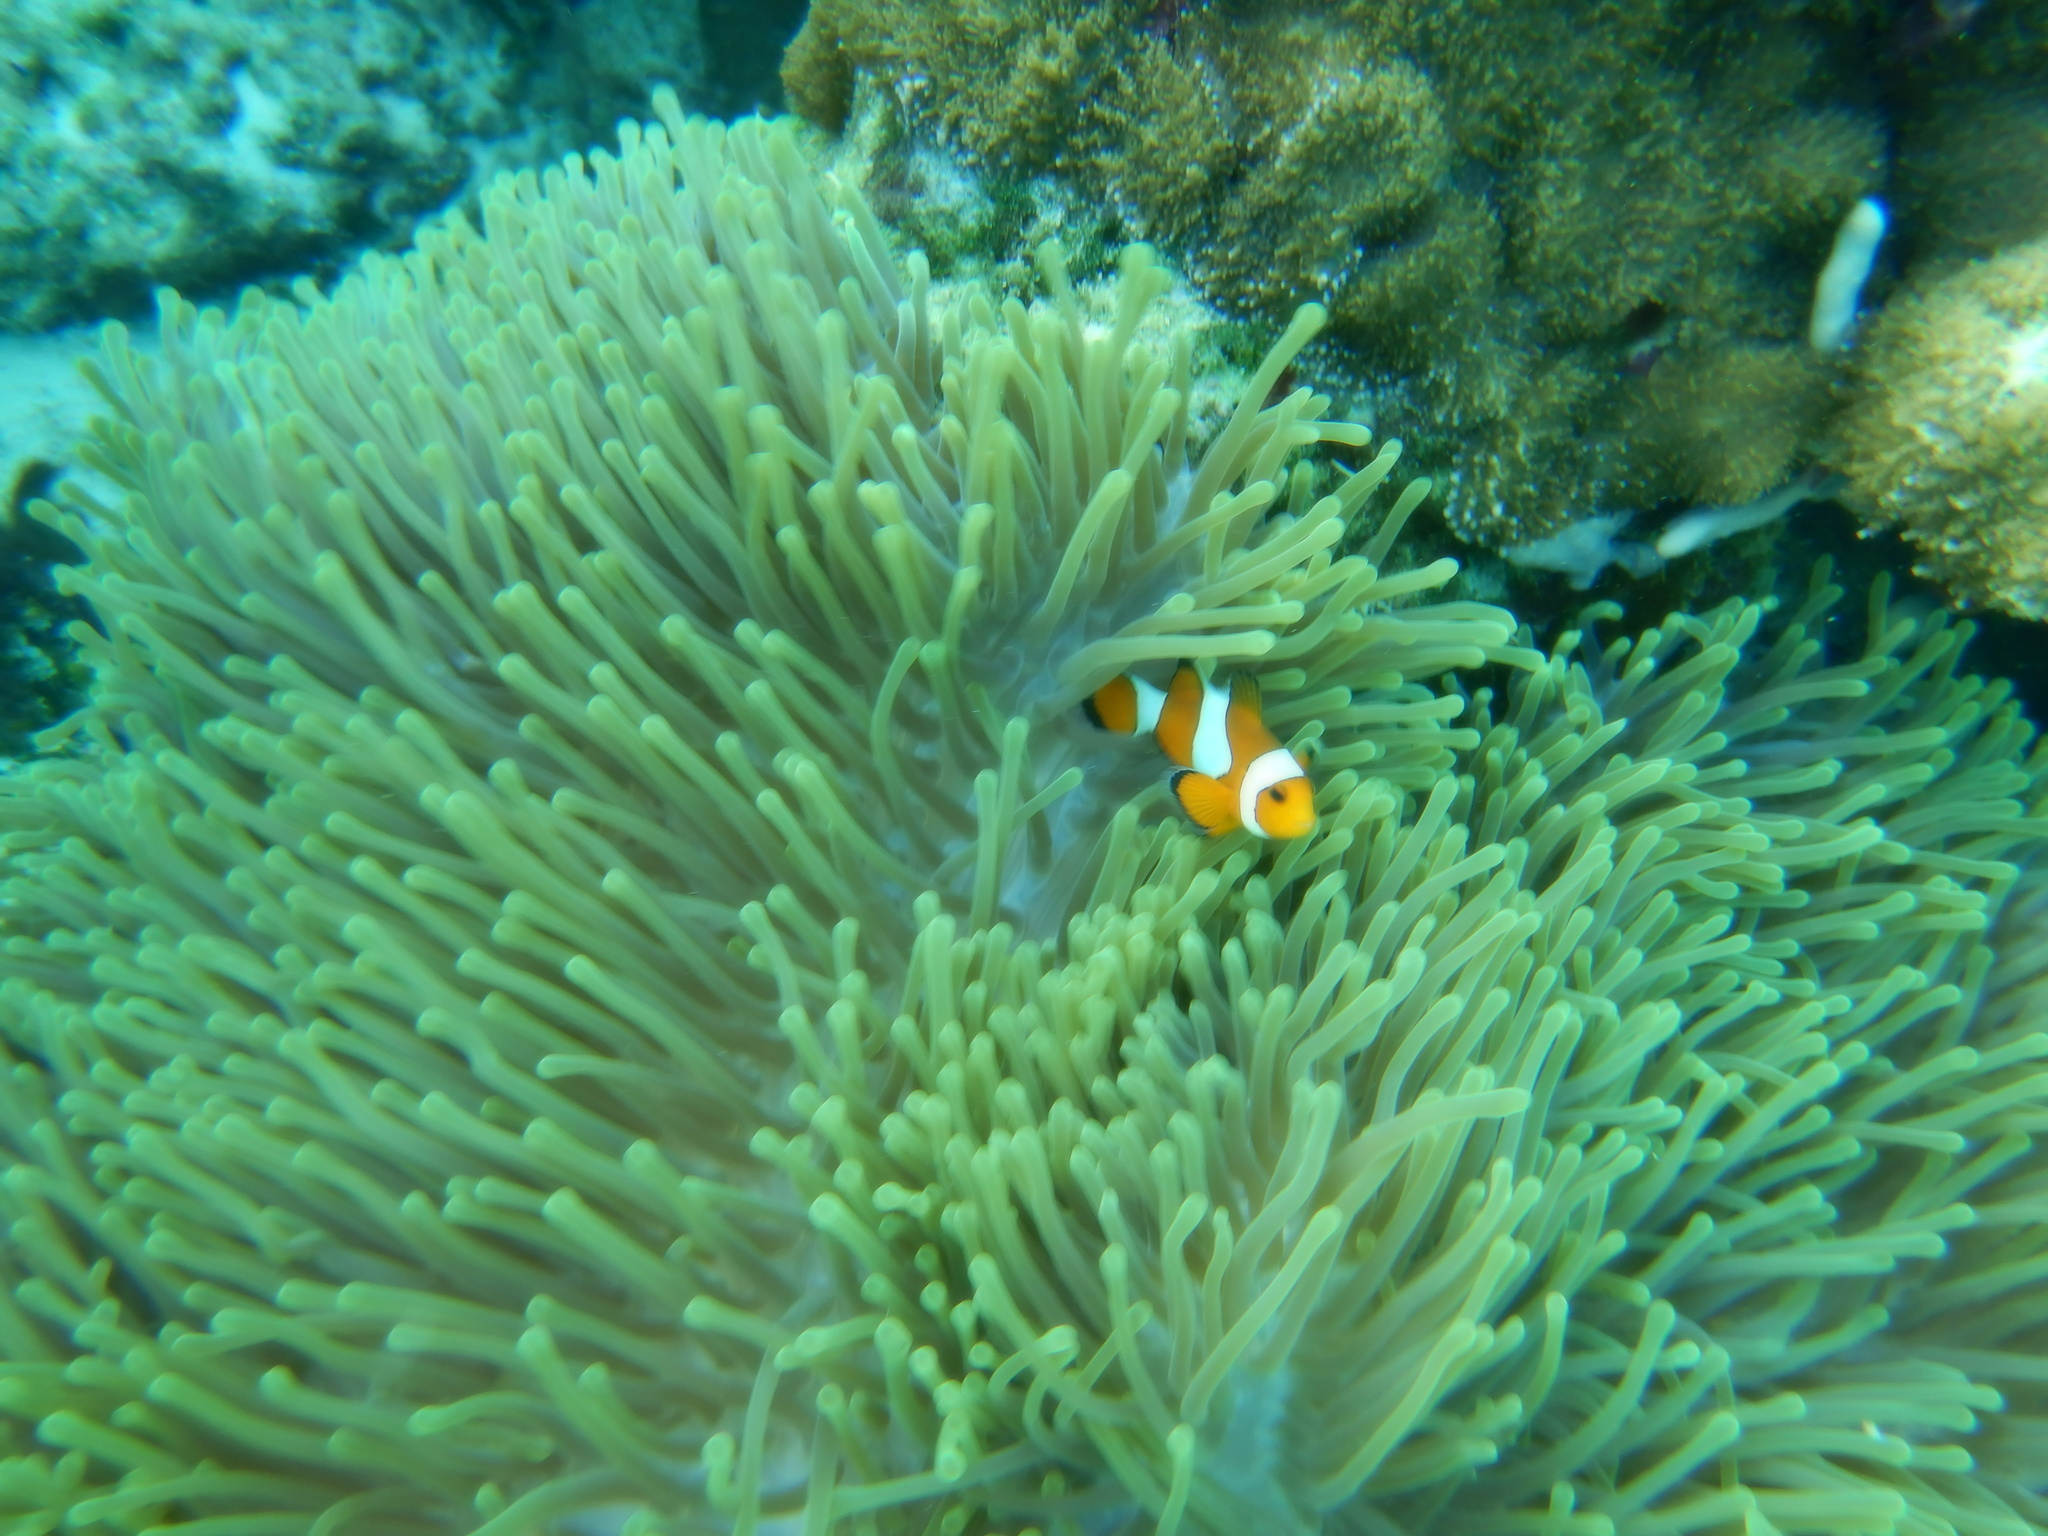
Amphiprion ocellaris (Ocellaris Anemonefish)